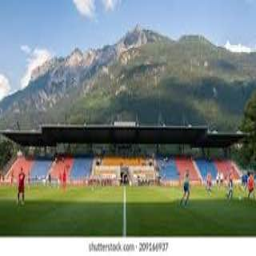
Rheinpark Stadium